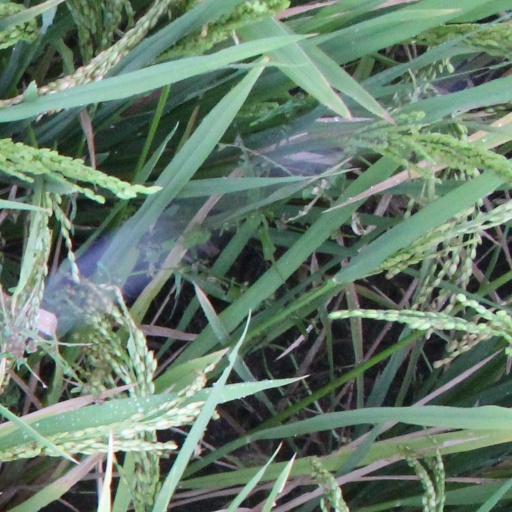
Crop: rice